Social housing in France

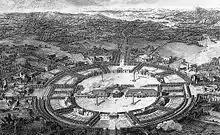
Project for the town of Chaux around the Royal Saltworks of Arc-et-Senans.

Social housing in France is housing intended, following a public or private initiative, for people whose income does not exceed certain limits within the working and middle classes. The term encompasses the construction, occupancy, and management of this housing stock. It contributes to public housing policy and social economy policies that govern its administration. In other countries, social housing has similar objectives.